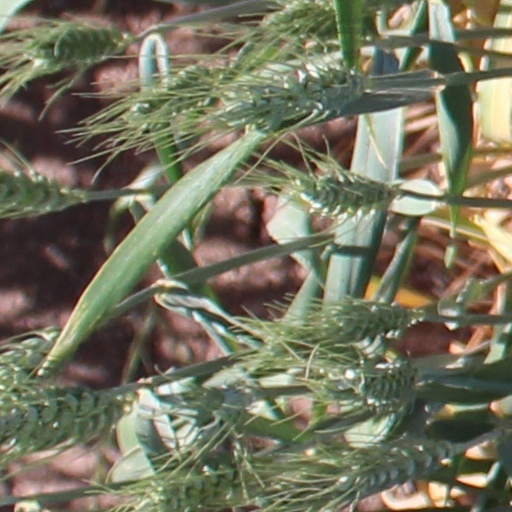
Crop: wheat